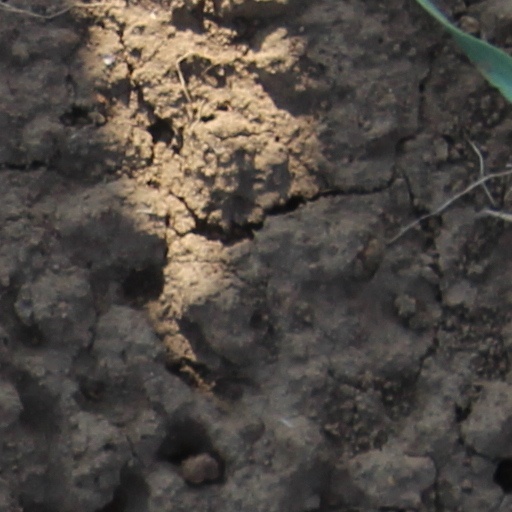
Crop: wheat